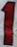
Number: 1